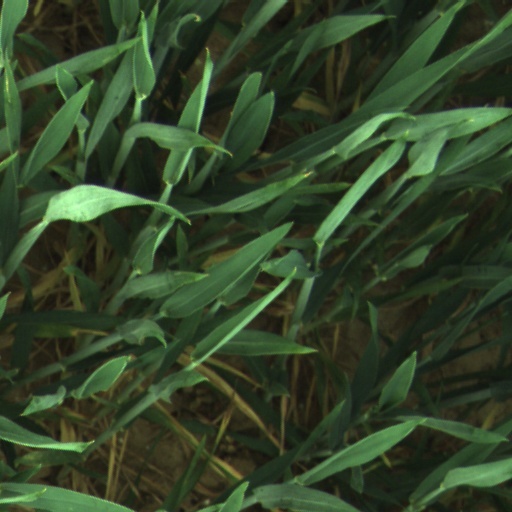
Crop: wheat